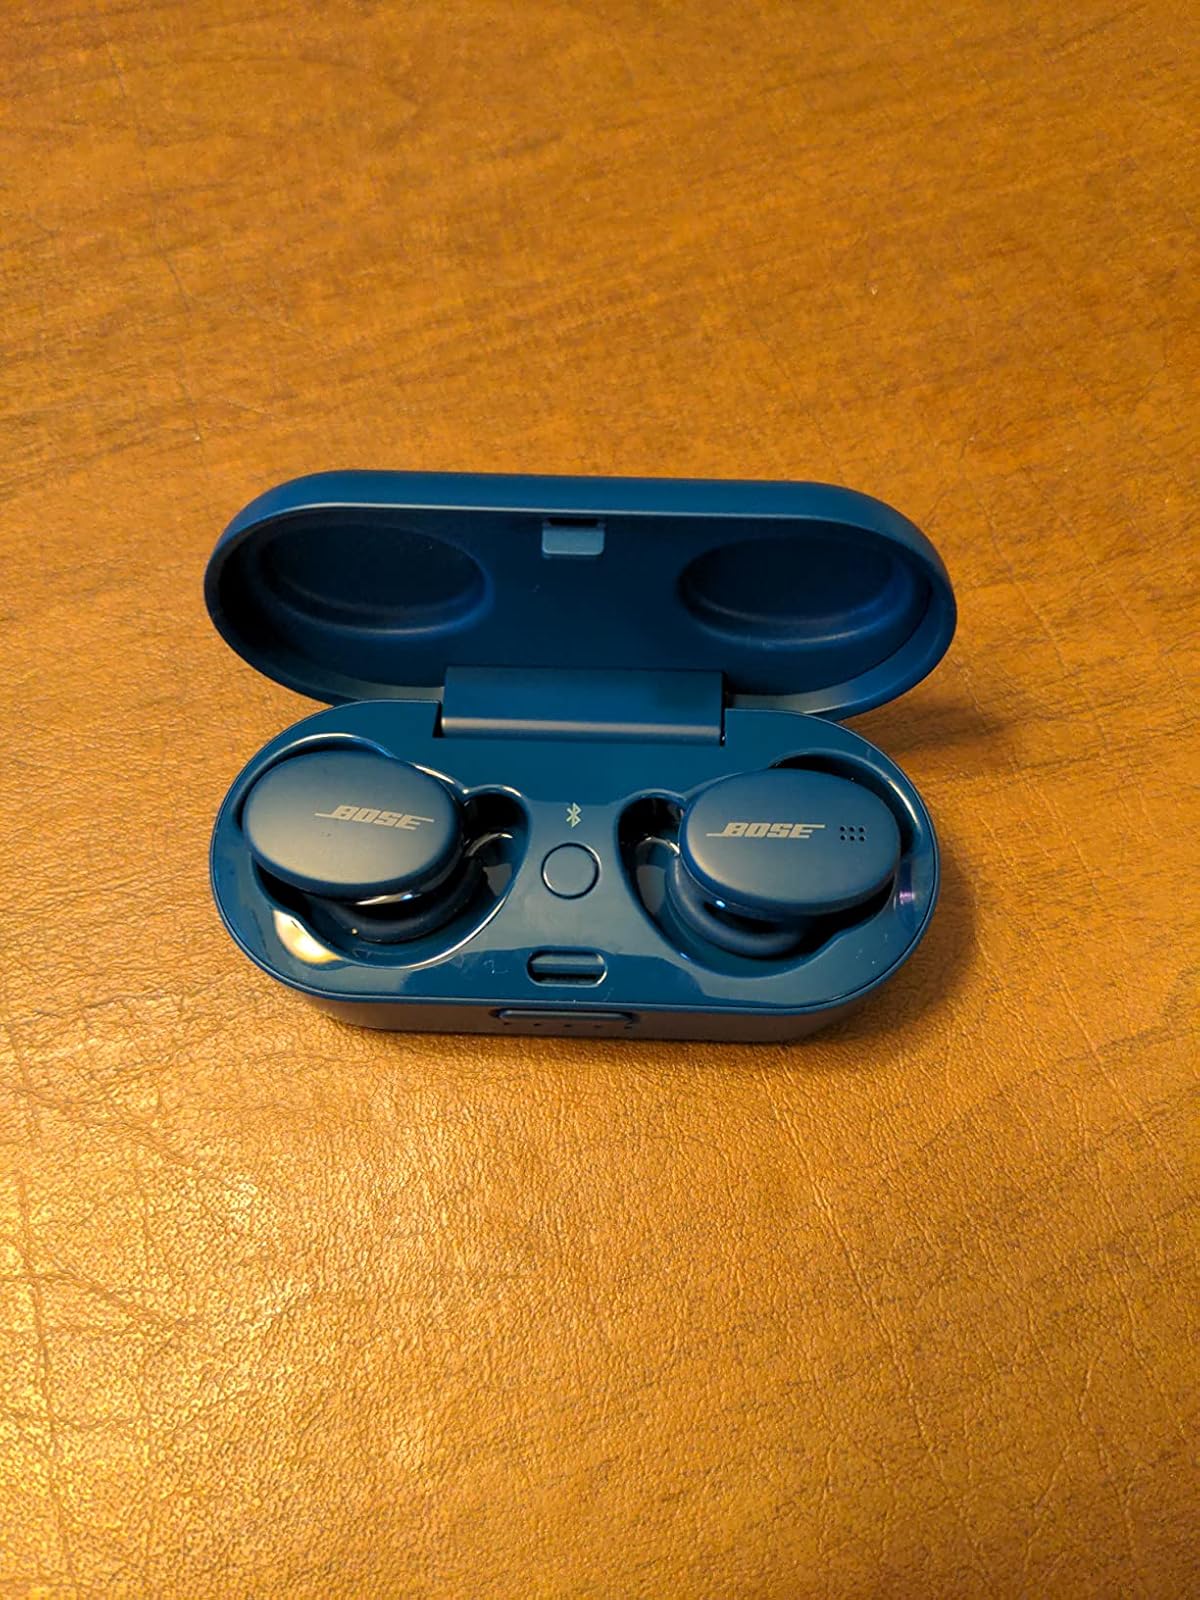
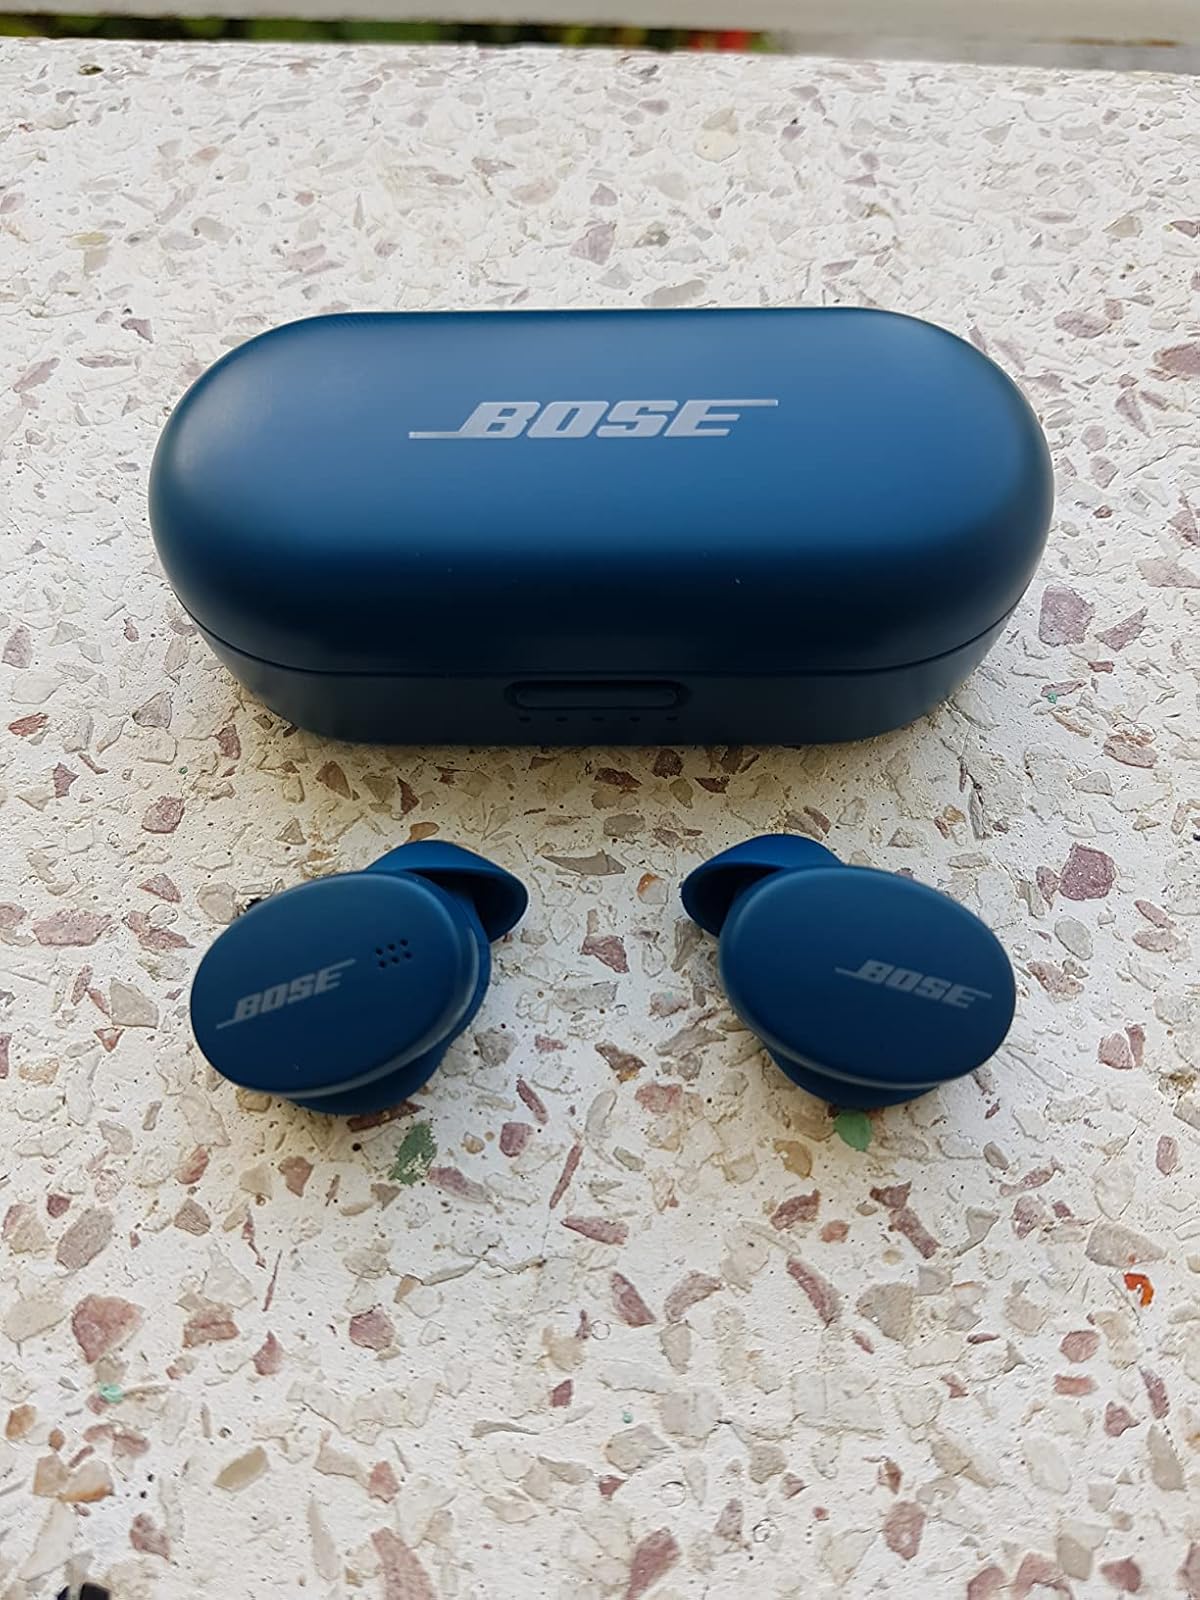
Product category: earbuds
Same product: yes